Rava idli
Also known as:
kn - Kannada: ರವೆ ಇಡ್ಲಿ
ta - Tamil: ரவா இட்லி
Category: snack (rice cake)
Cuisine: Indian
Associated cuisines: Indian
Area: Karnataka
Countries: India
Region: Southern Asia

The dish is a snack made of coarse ground wheat or rice with chopped cilantro, curry leaves, ghee, crushed ginger, and other nuts.

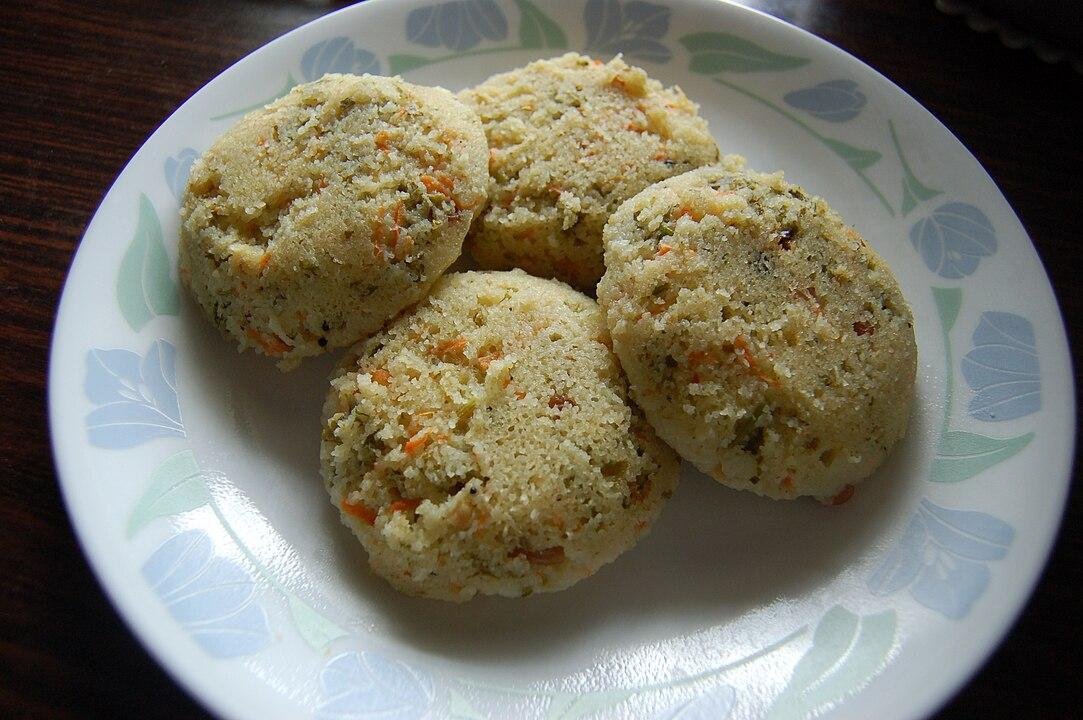
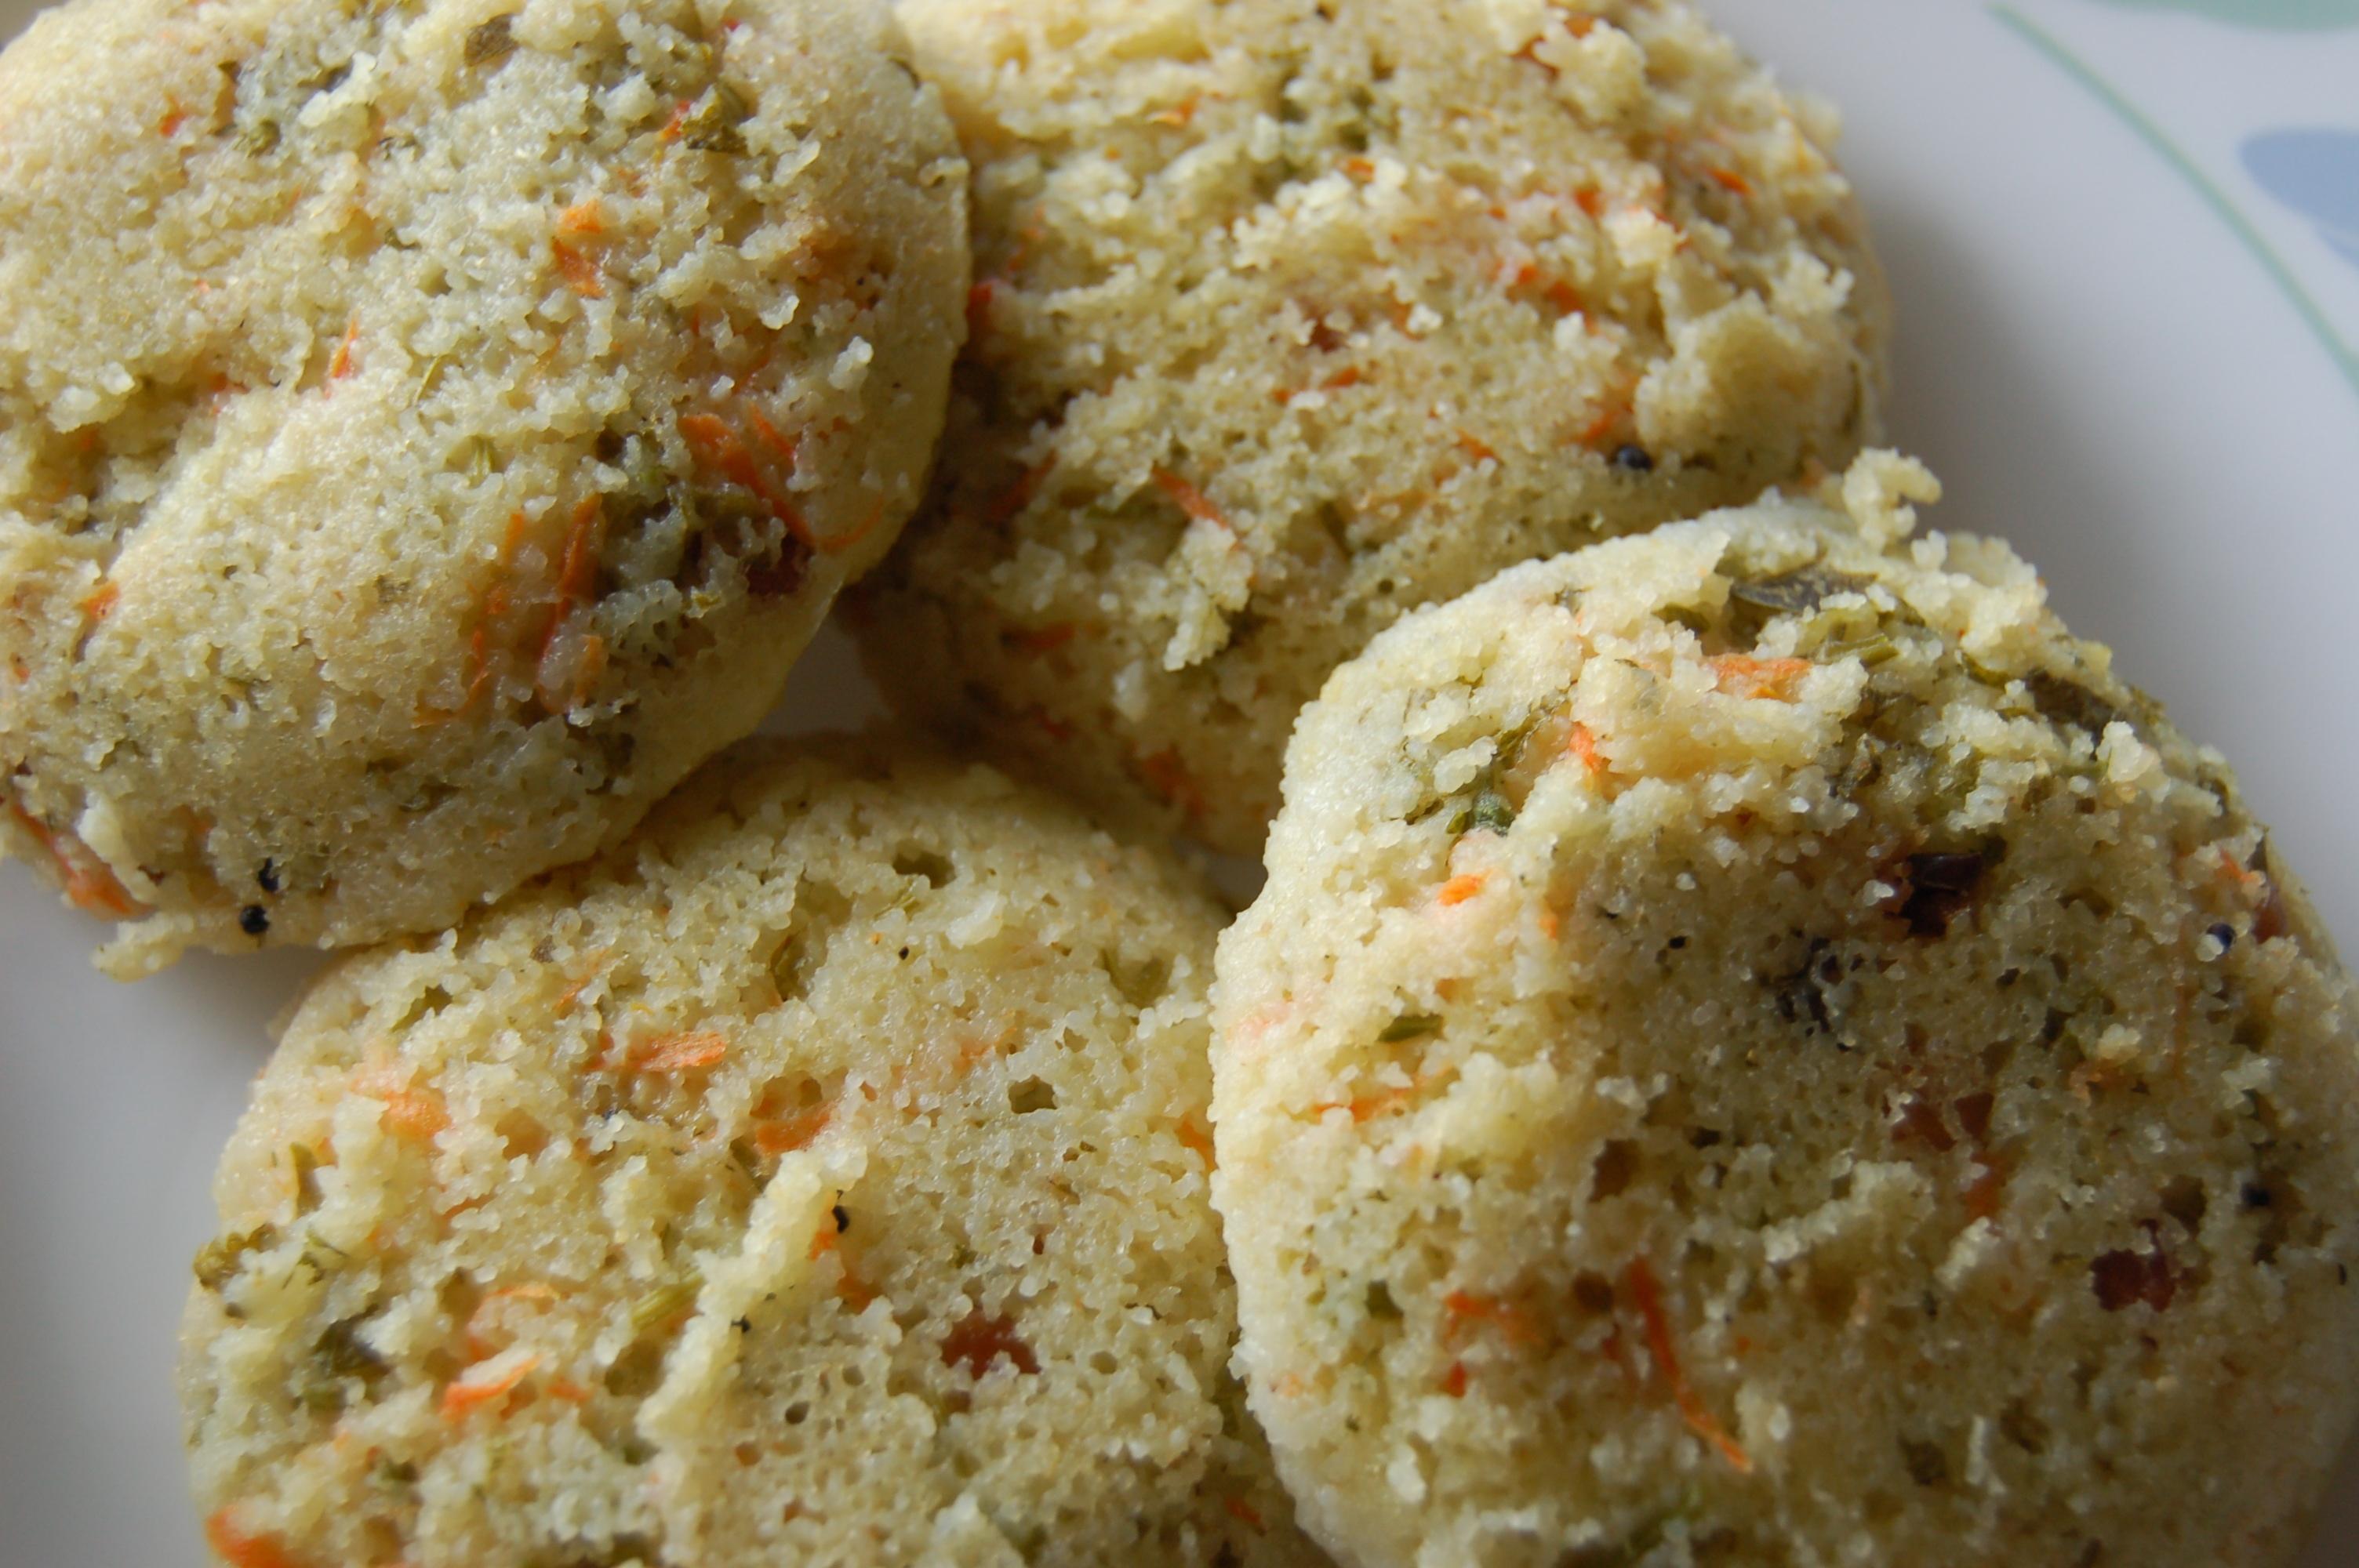
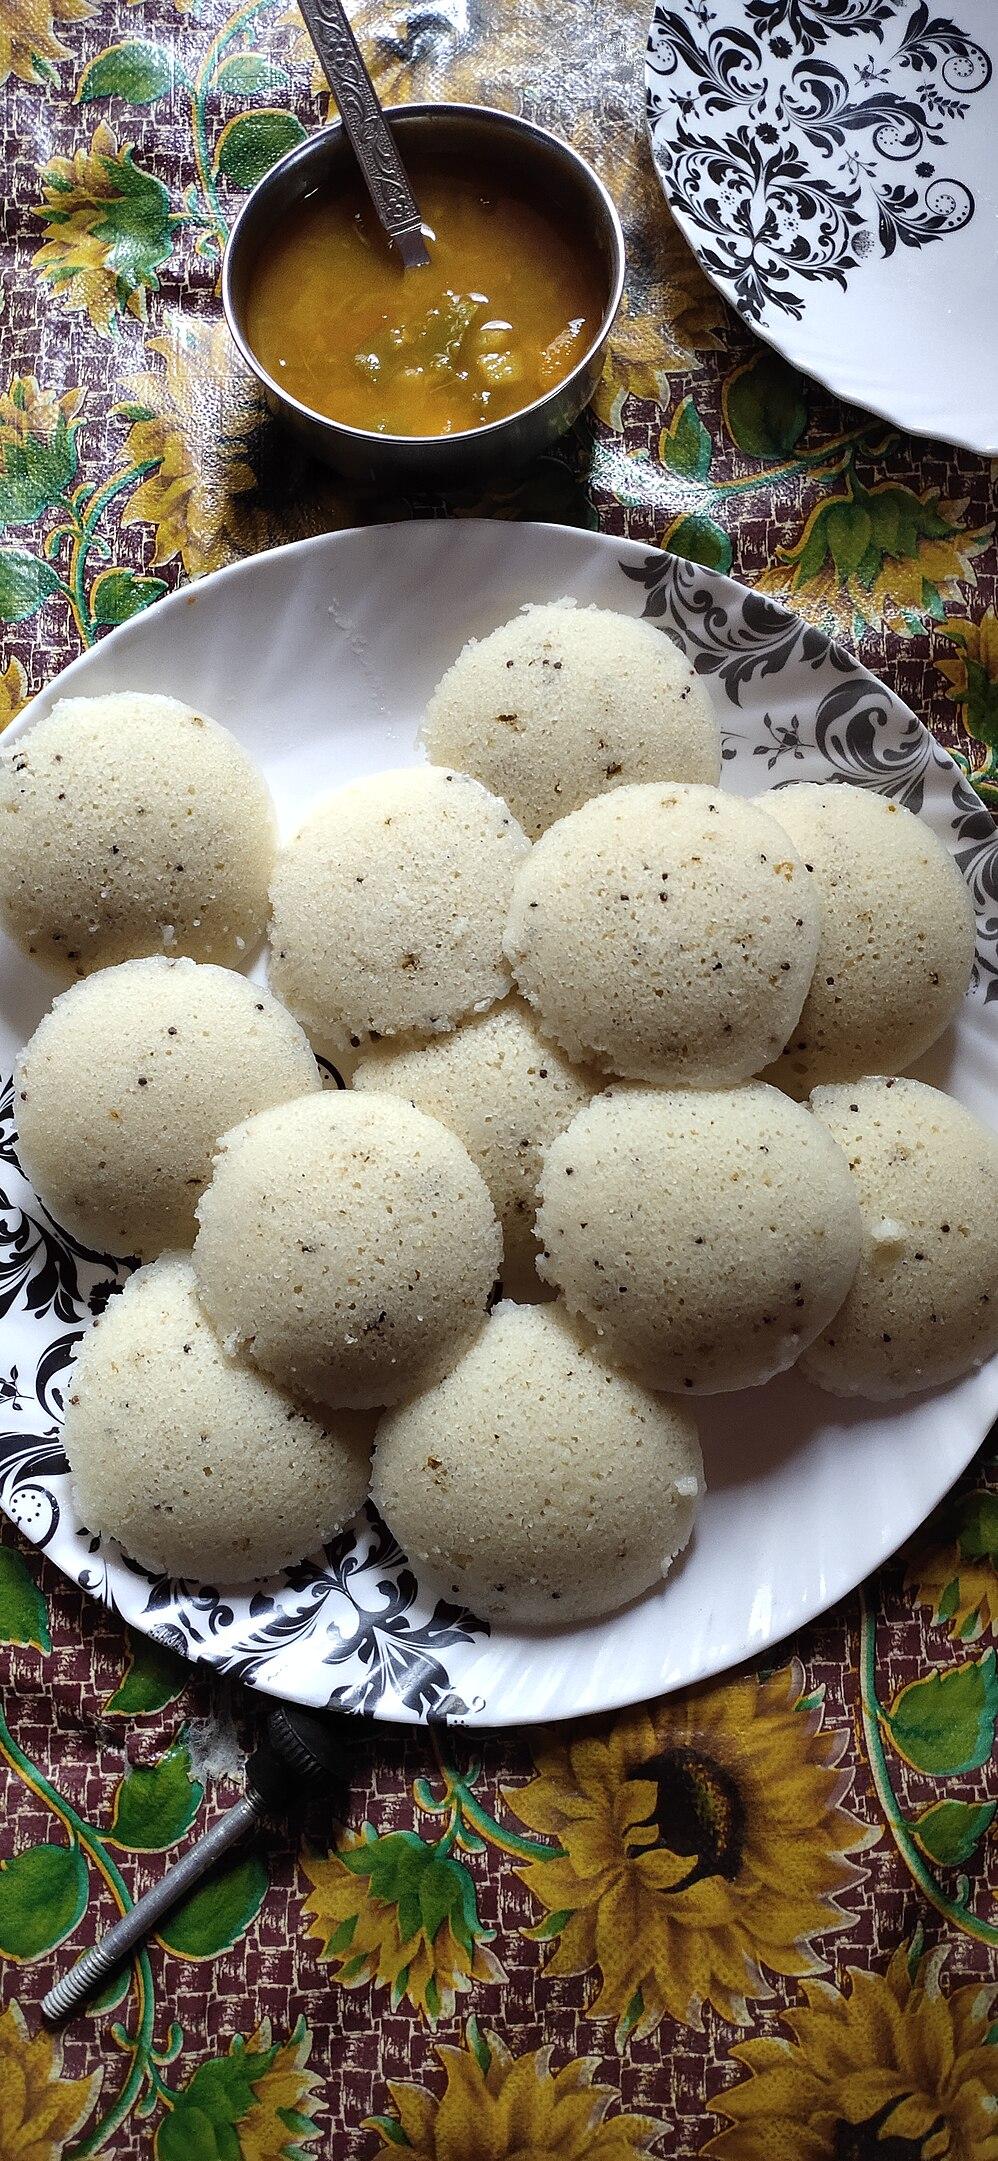
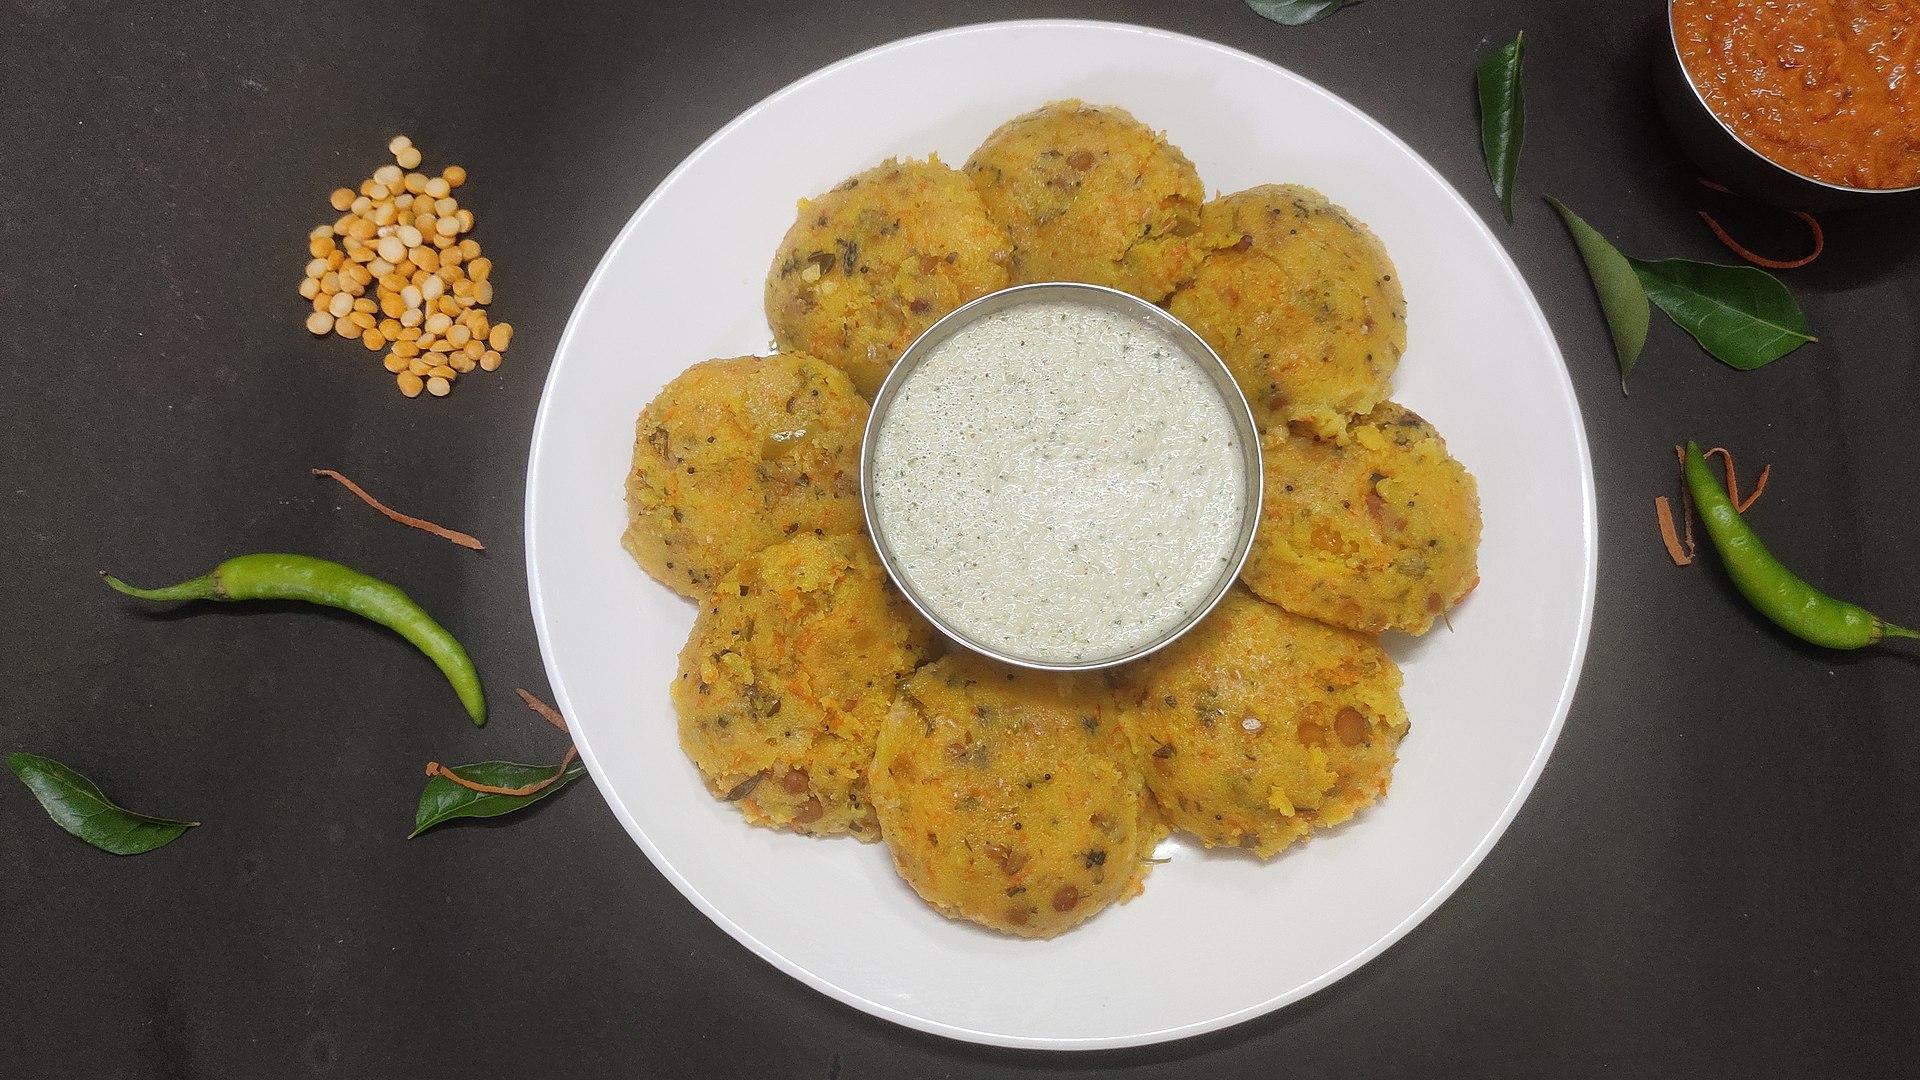
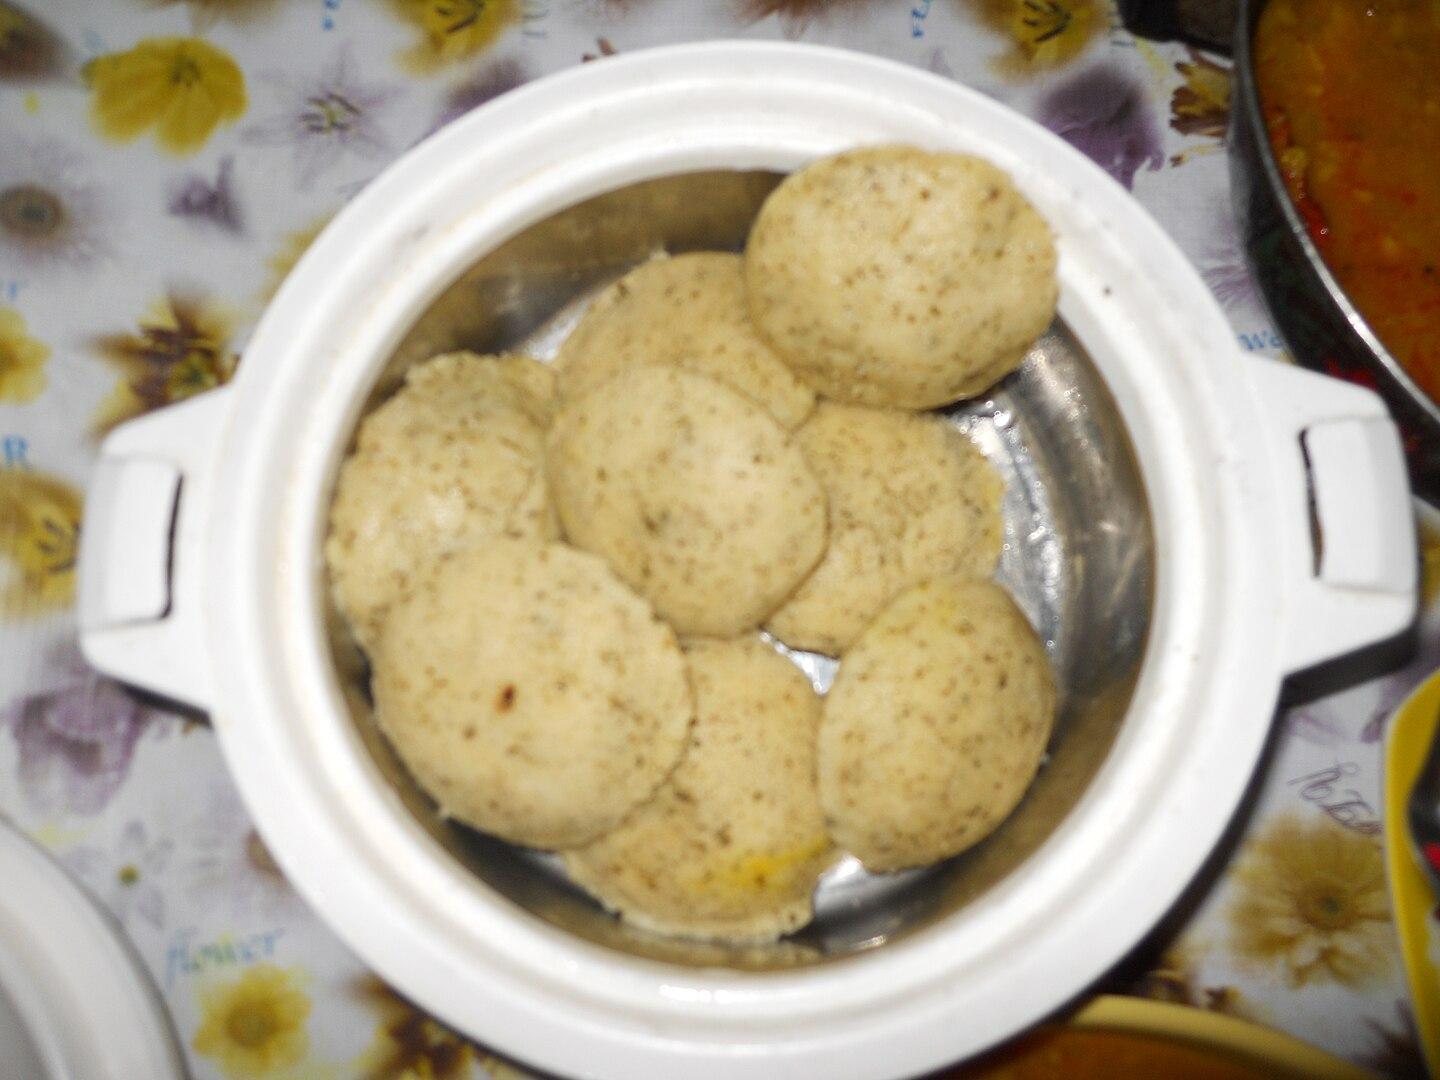
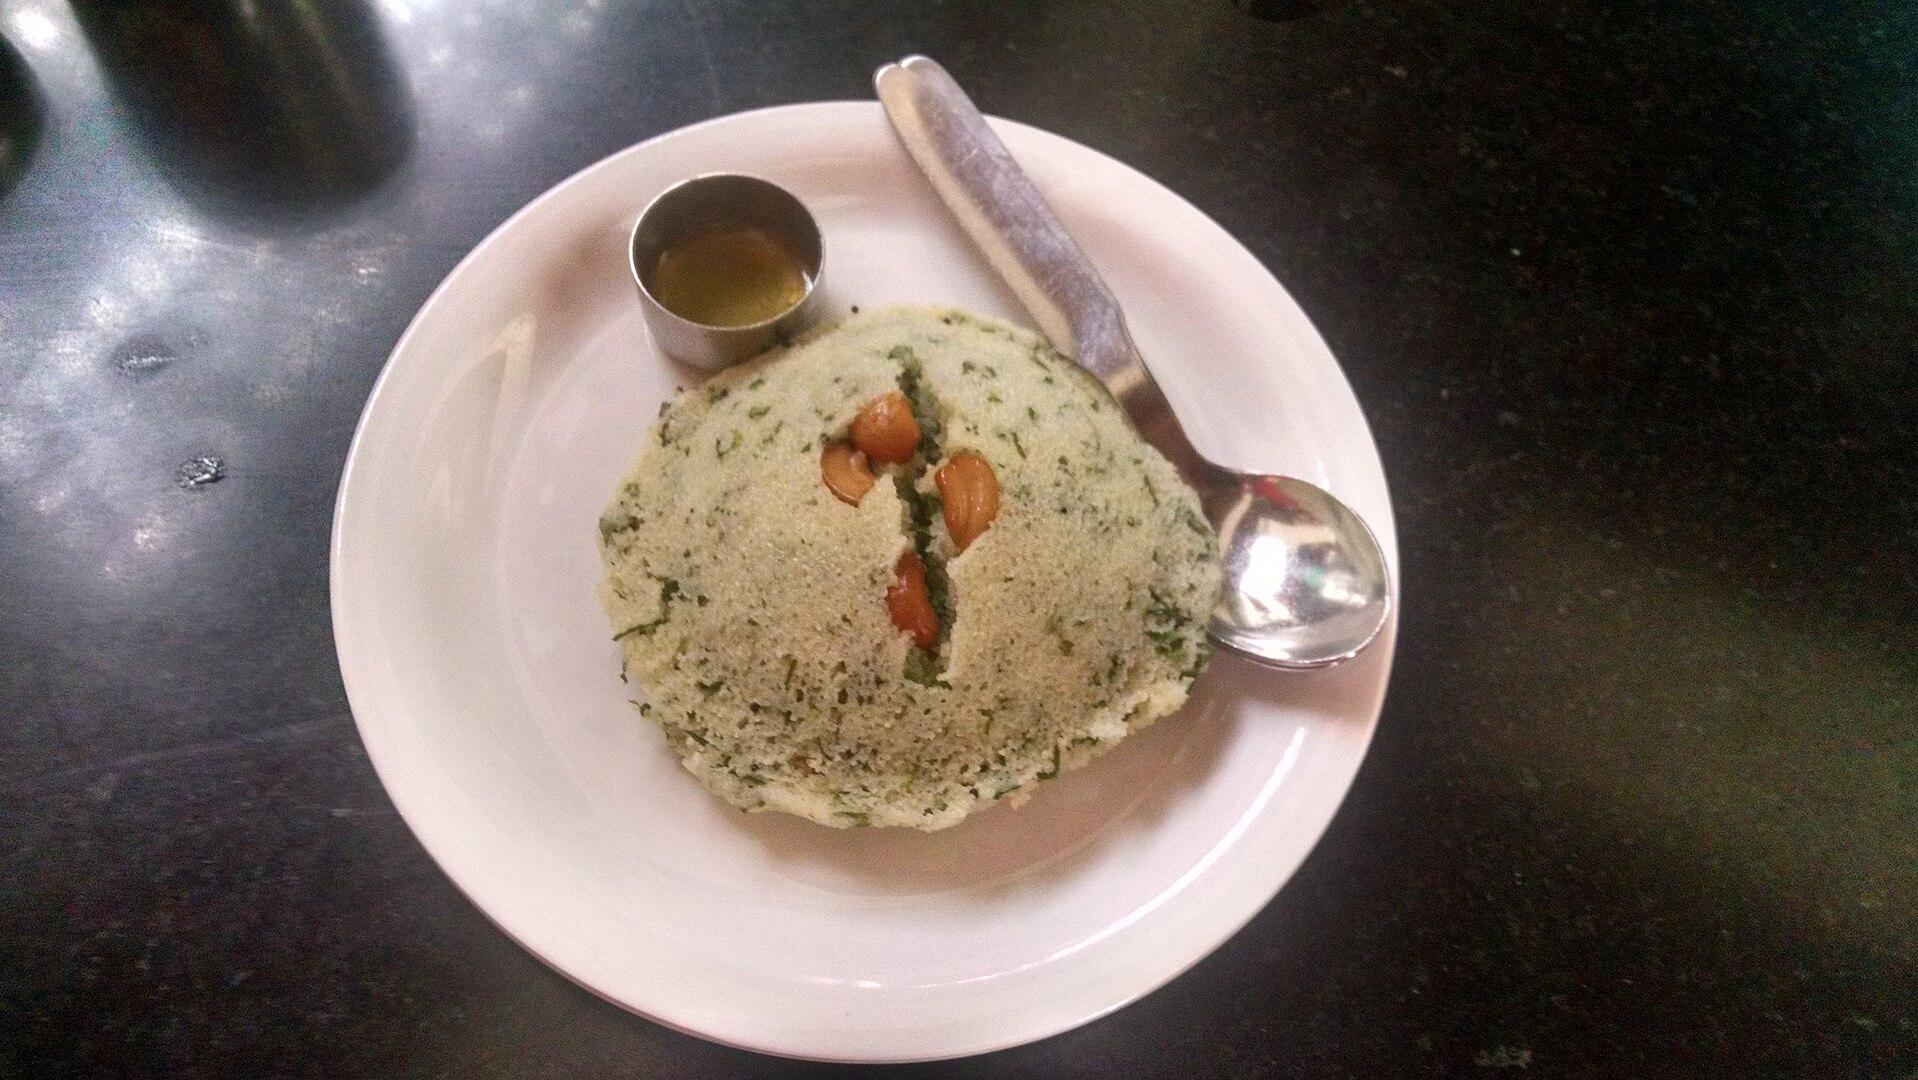